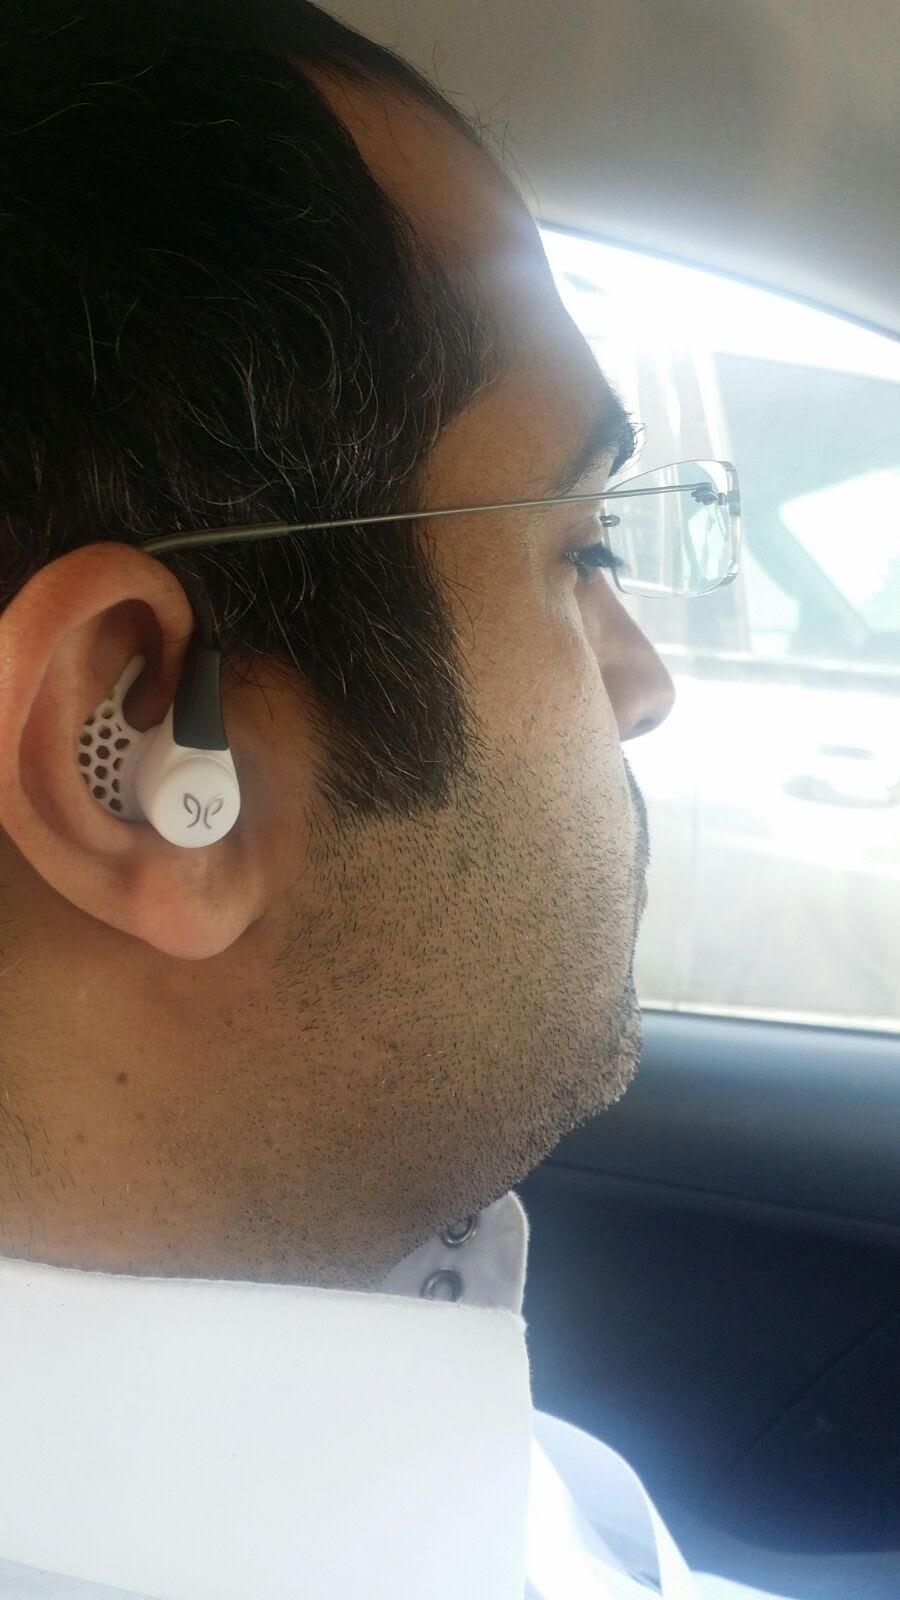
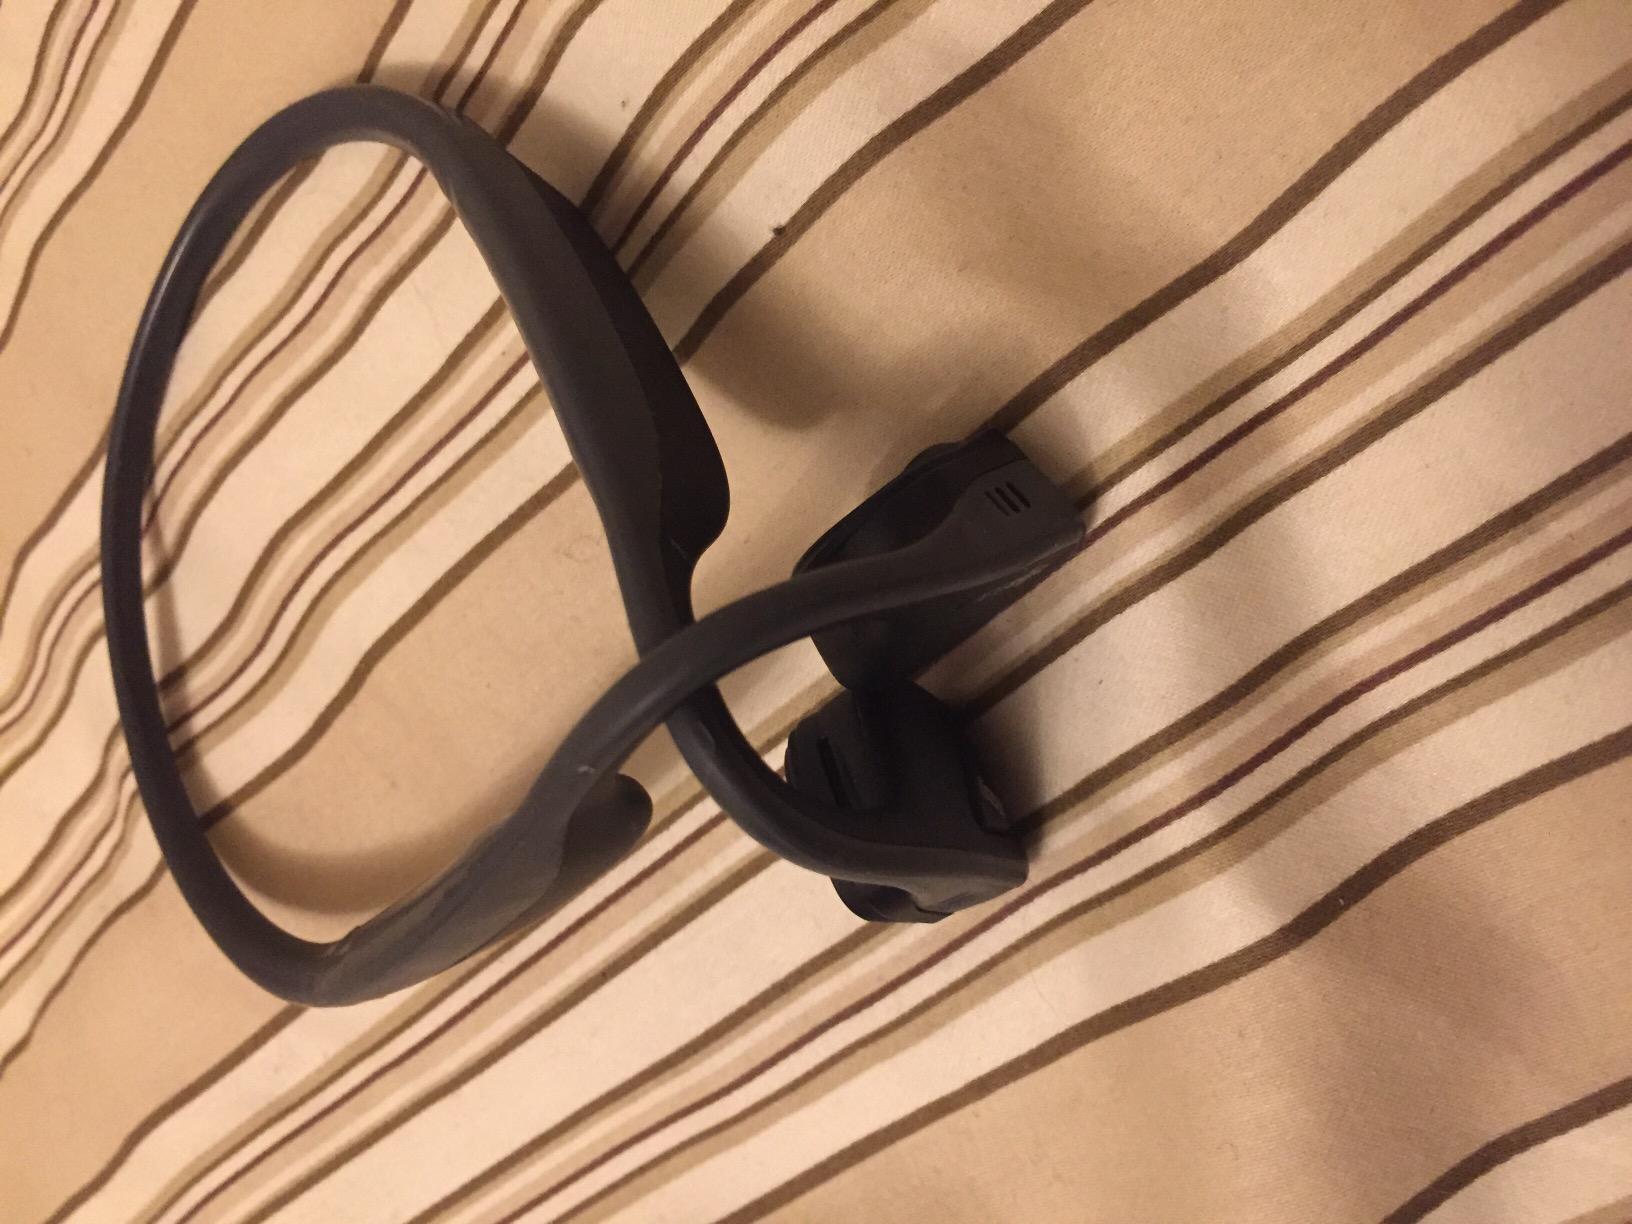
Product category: headphones
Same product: no